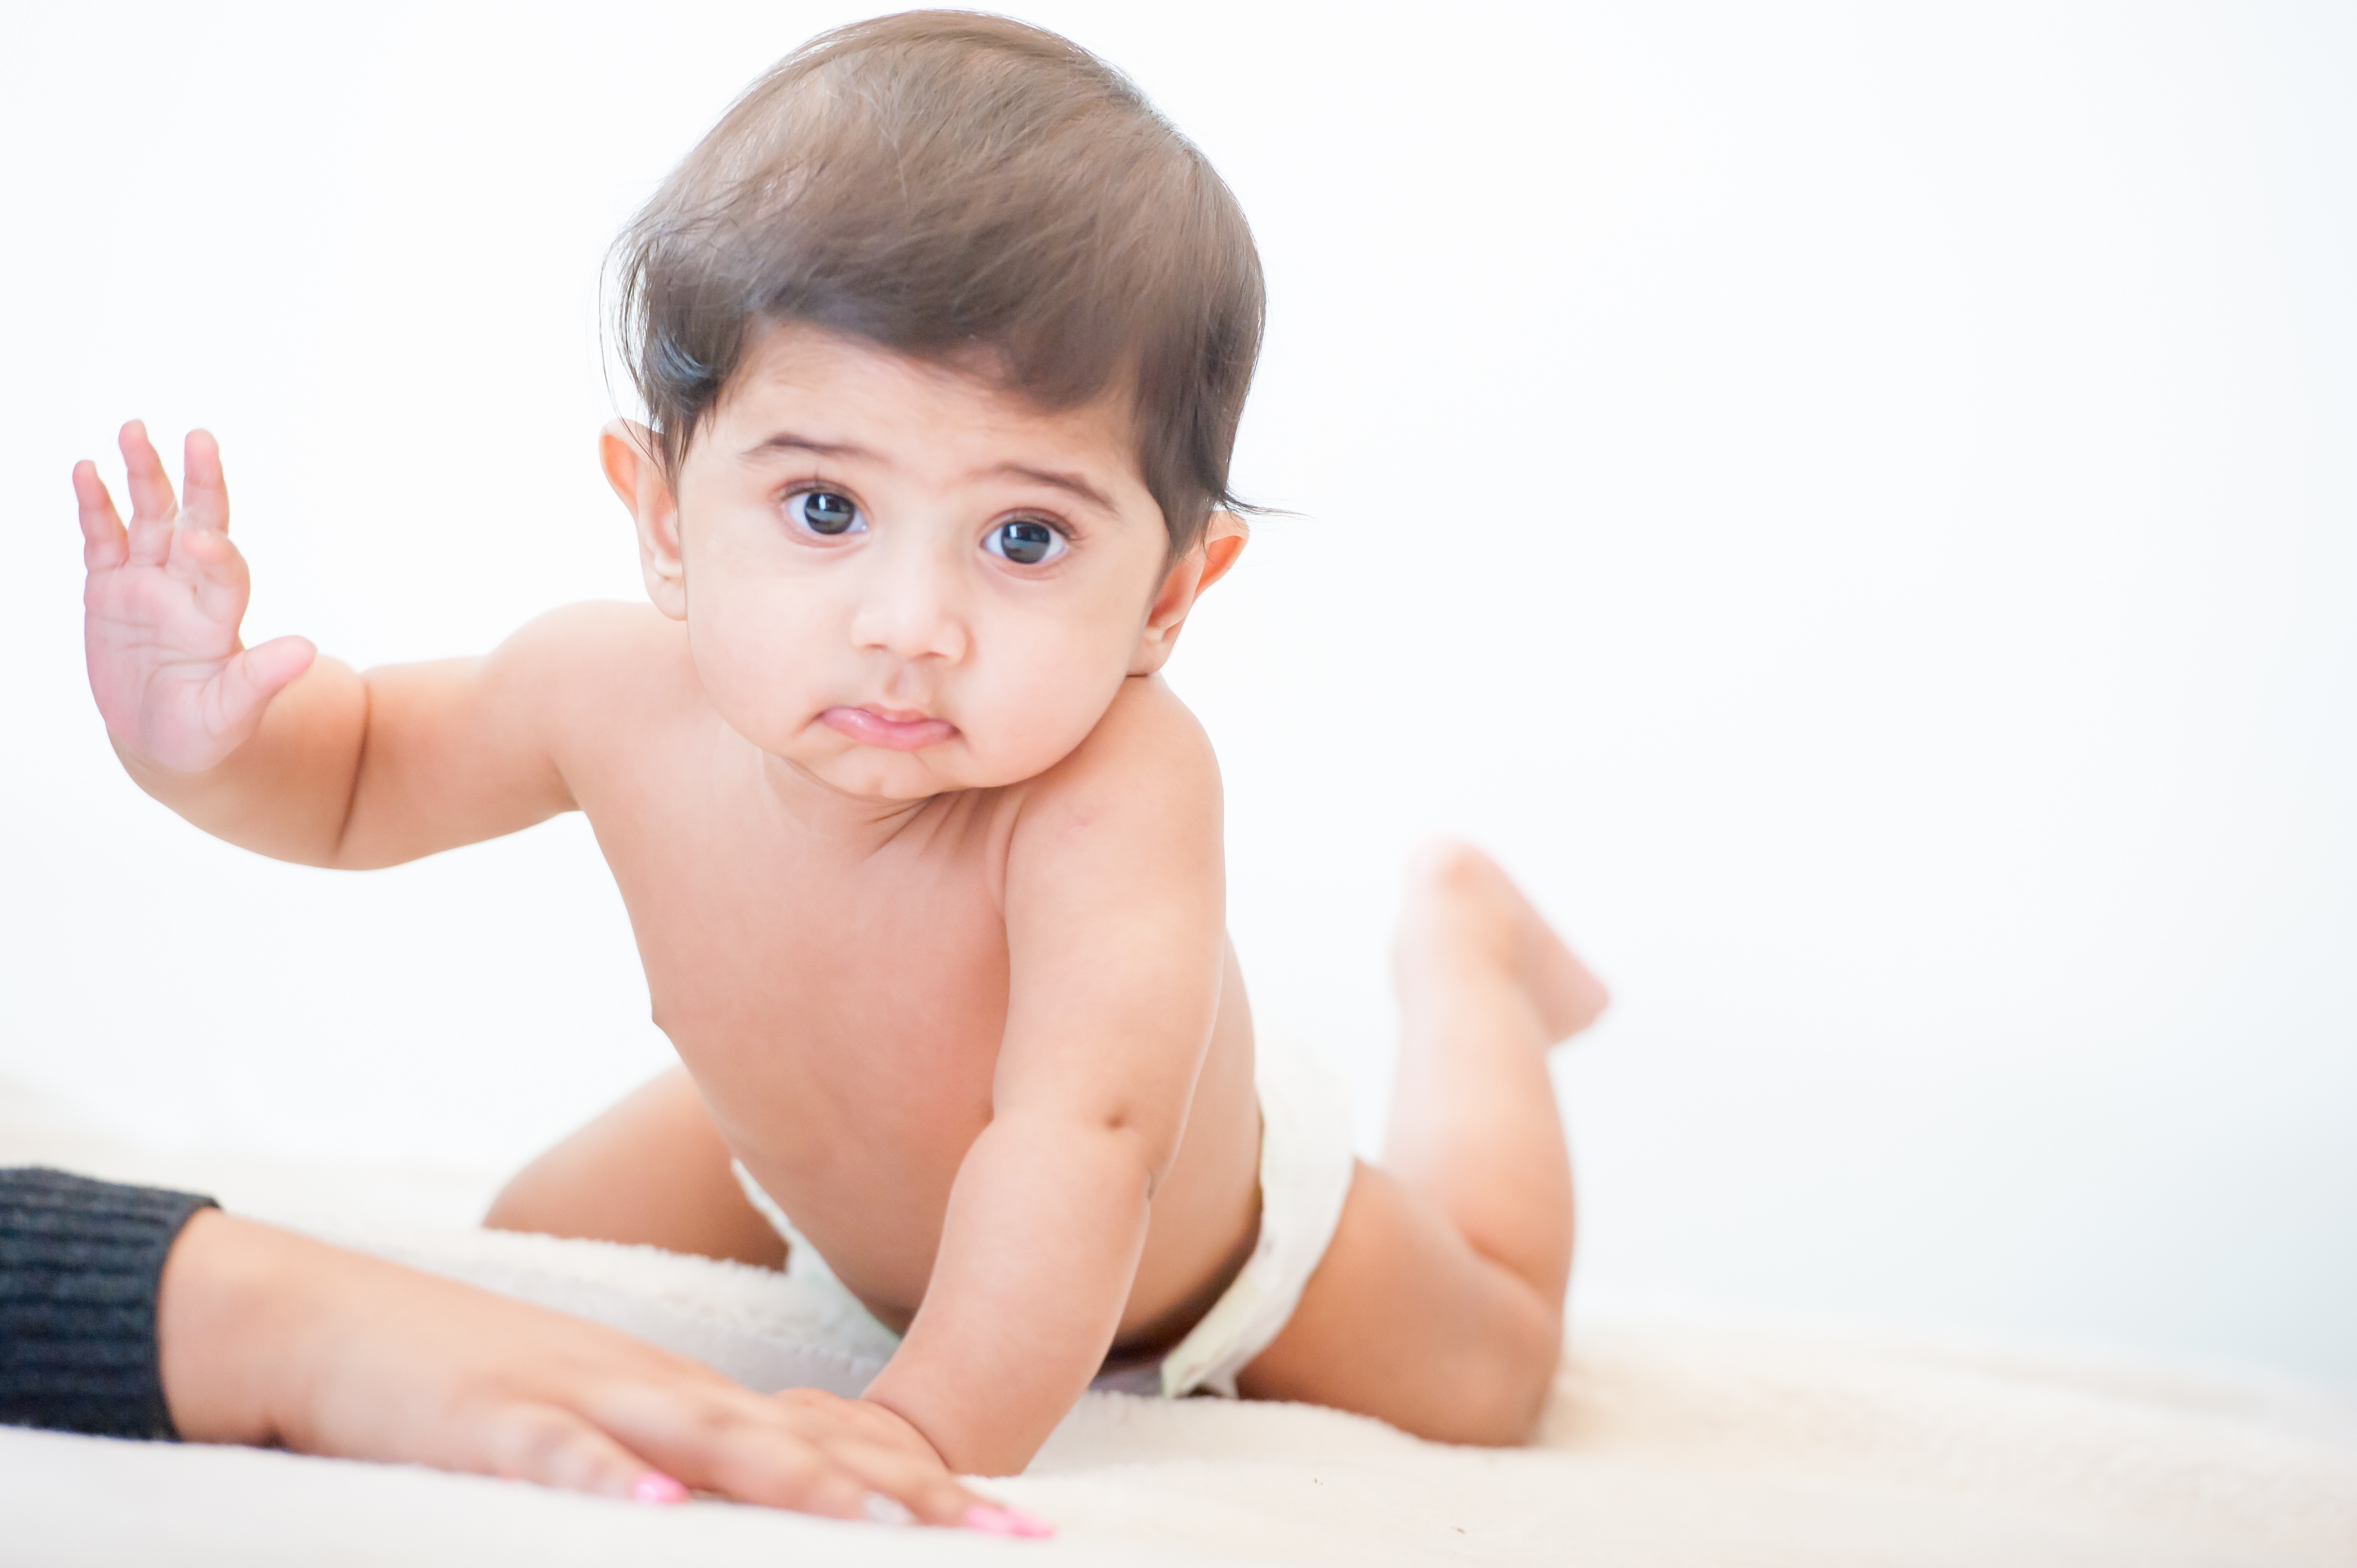
hand, person, photography, play, portrait, finger, sitting, child, baby, hairstyle, human body, face, infant, toddler, skin, beauty, serious, photo shoot, todler, one year, sense, portrait photography, human positions